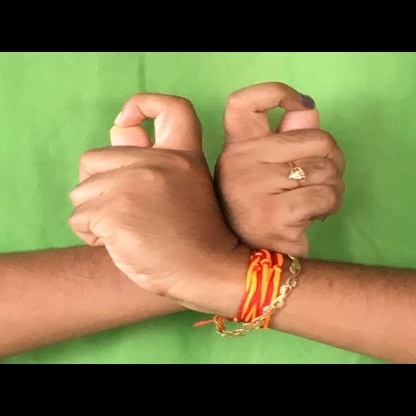
Mudra: Berunda